Sandra Lind Þrastardóttir

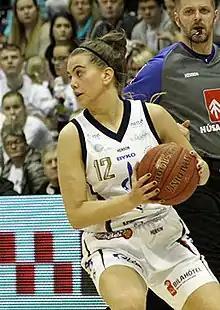
Sandra Lind with Keflavík in 2015.

Sandra Lind Þrastardóttir (born 14 June 1996) is an Icelandic former basketball player and a former member of the Icelandic national basketball team. During her career, she won both the Icelandic and Danish championship along with the Icelandic and Danish Basketball Cup.